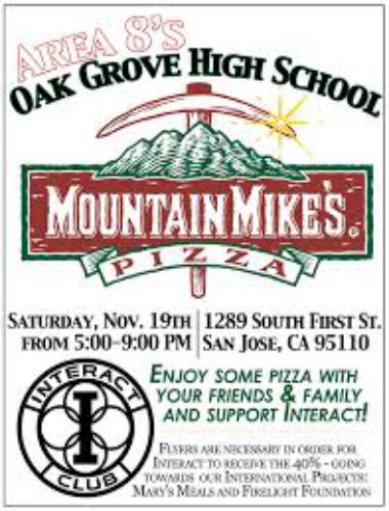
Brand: mountain mike's pizza
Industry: Food